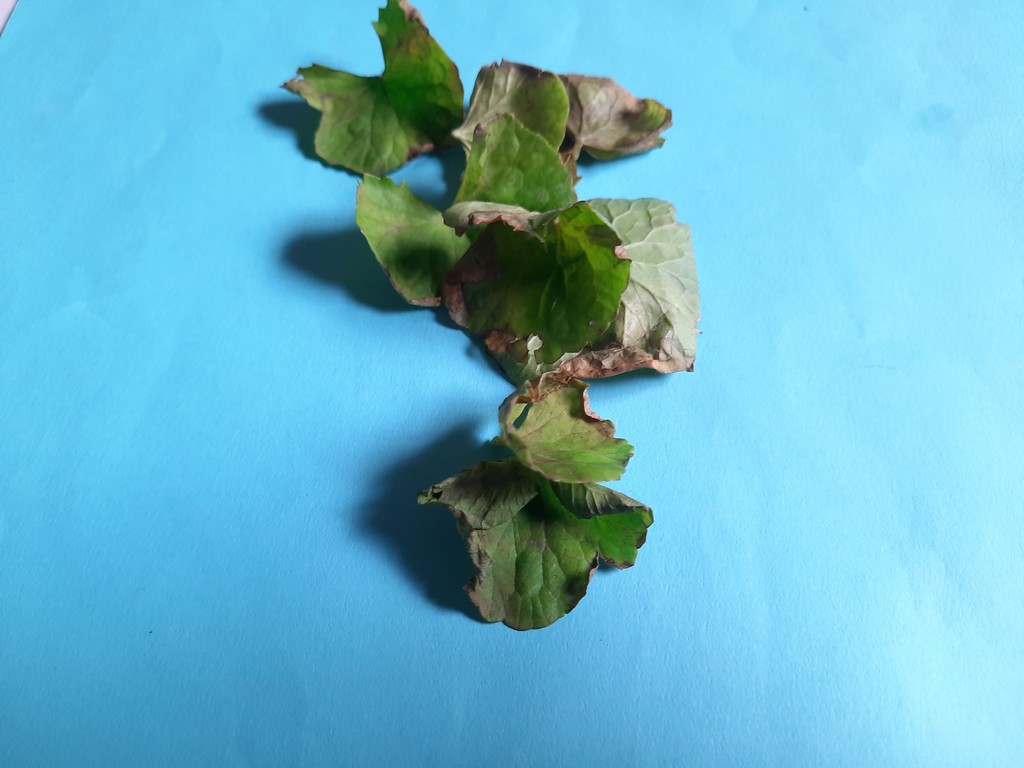
Label: Unhealthy